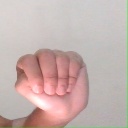
अक्षर: ठ